Ladysmith, KwaZulu-Natal

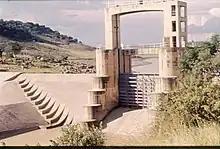
Windsor Dam

During the Second Boer War, British Lieutenant-General Sir George White made Ladysmith his centre of operations for the protection of Natal against Boer forces. Starting on 29 October 1899, a number of short-lived battles were fought for control of the town, but after suffering heavy casualties British forces retreated to Ladysmith, though the Boers did not make use of this opportunity to follow up their successes and take control of the town. Following the battles, while British forces under White regrouped in the town, the Boers surrounded Ladysmith. The siege of Ladysmith lasted 118 days, from 2 November 1899 to 28 February 1900, during the most crucial stage of the war.